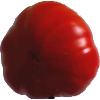
Label: Tomato 3